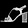
Label: Sandal